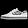
Label: Sneaker